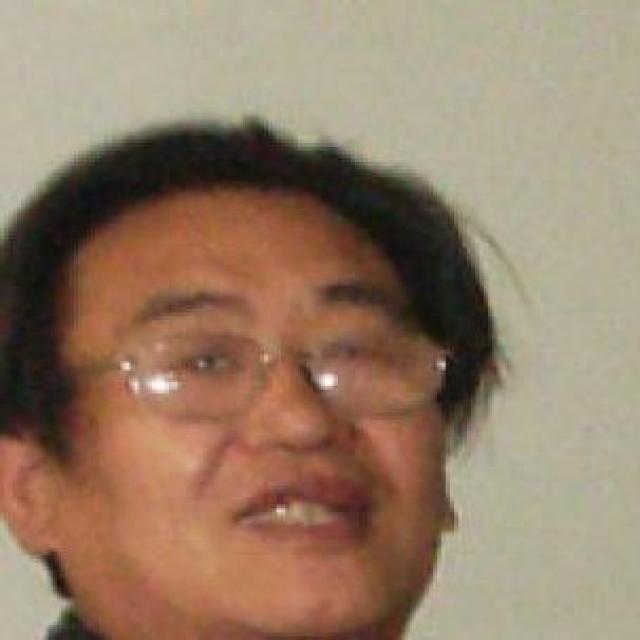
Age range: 45-64